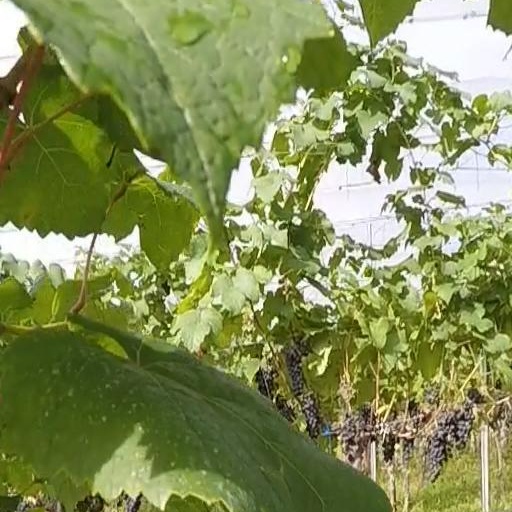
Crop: grape